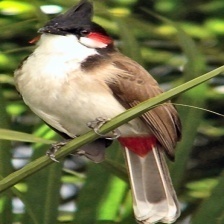
Species: RED WISKERED BULBUL
Scientific name: PYCNONOTUS JOCOSUS